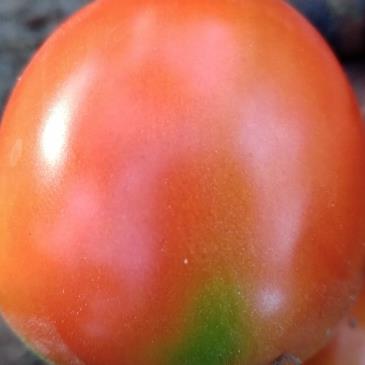
Crop: Tomato
Condition: healthy-fruit